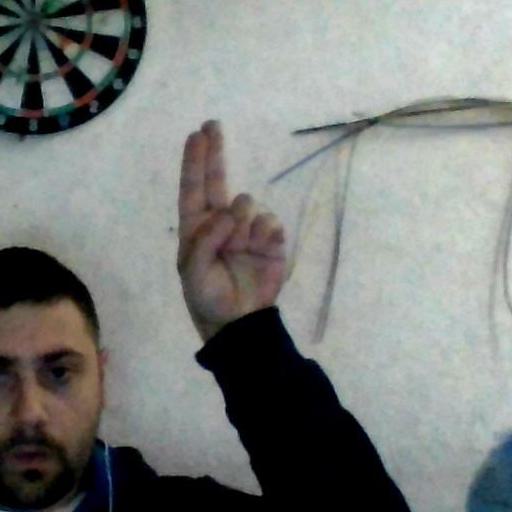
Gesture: two_up